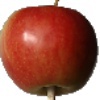
Label: Apple Red 2